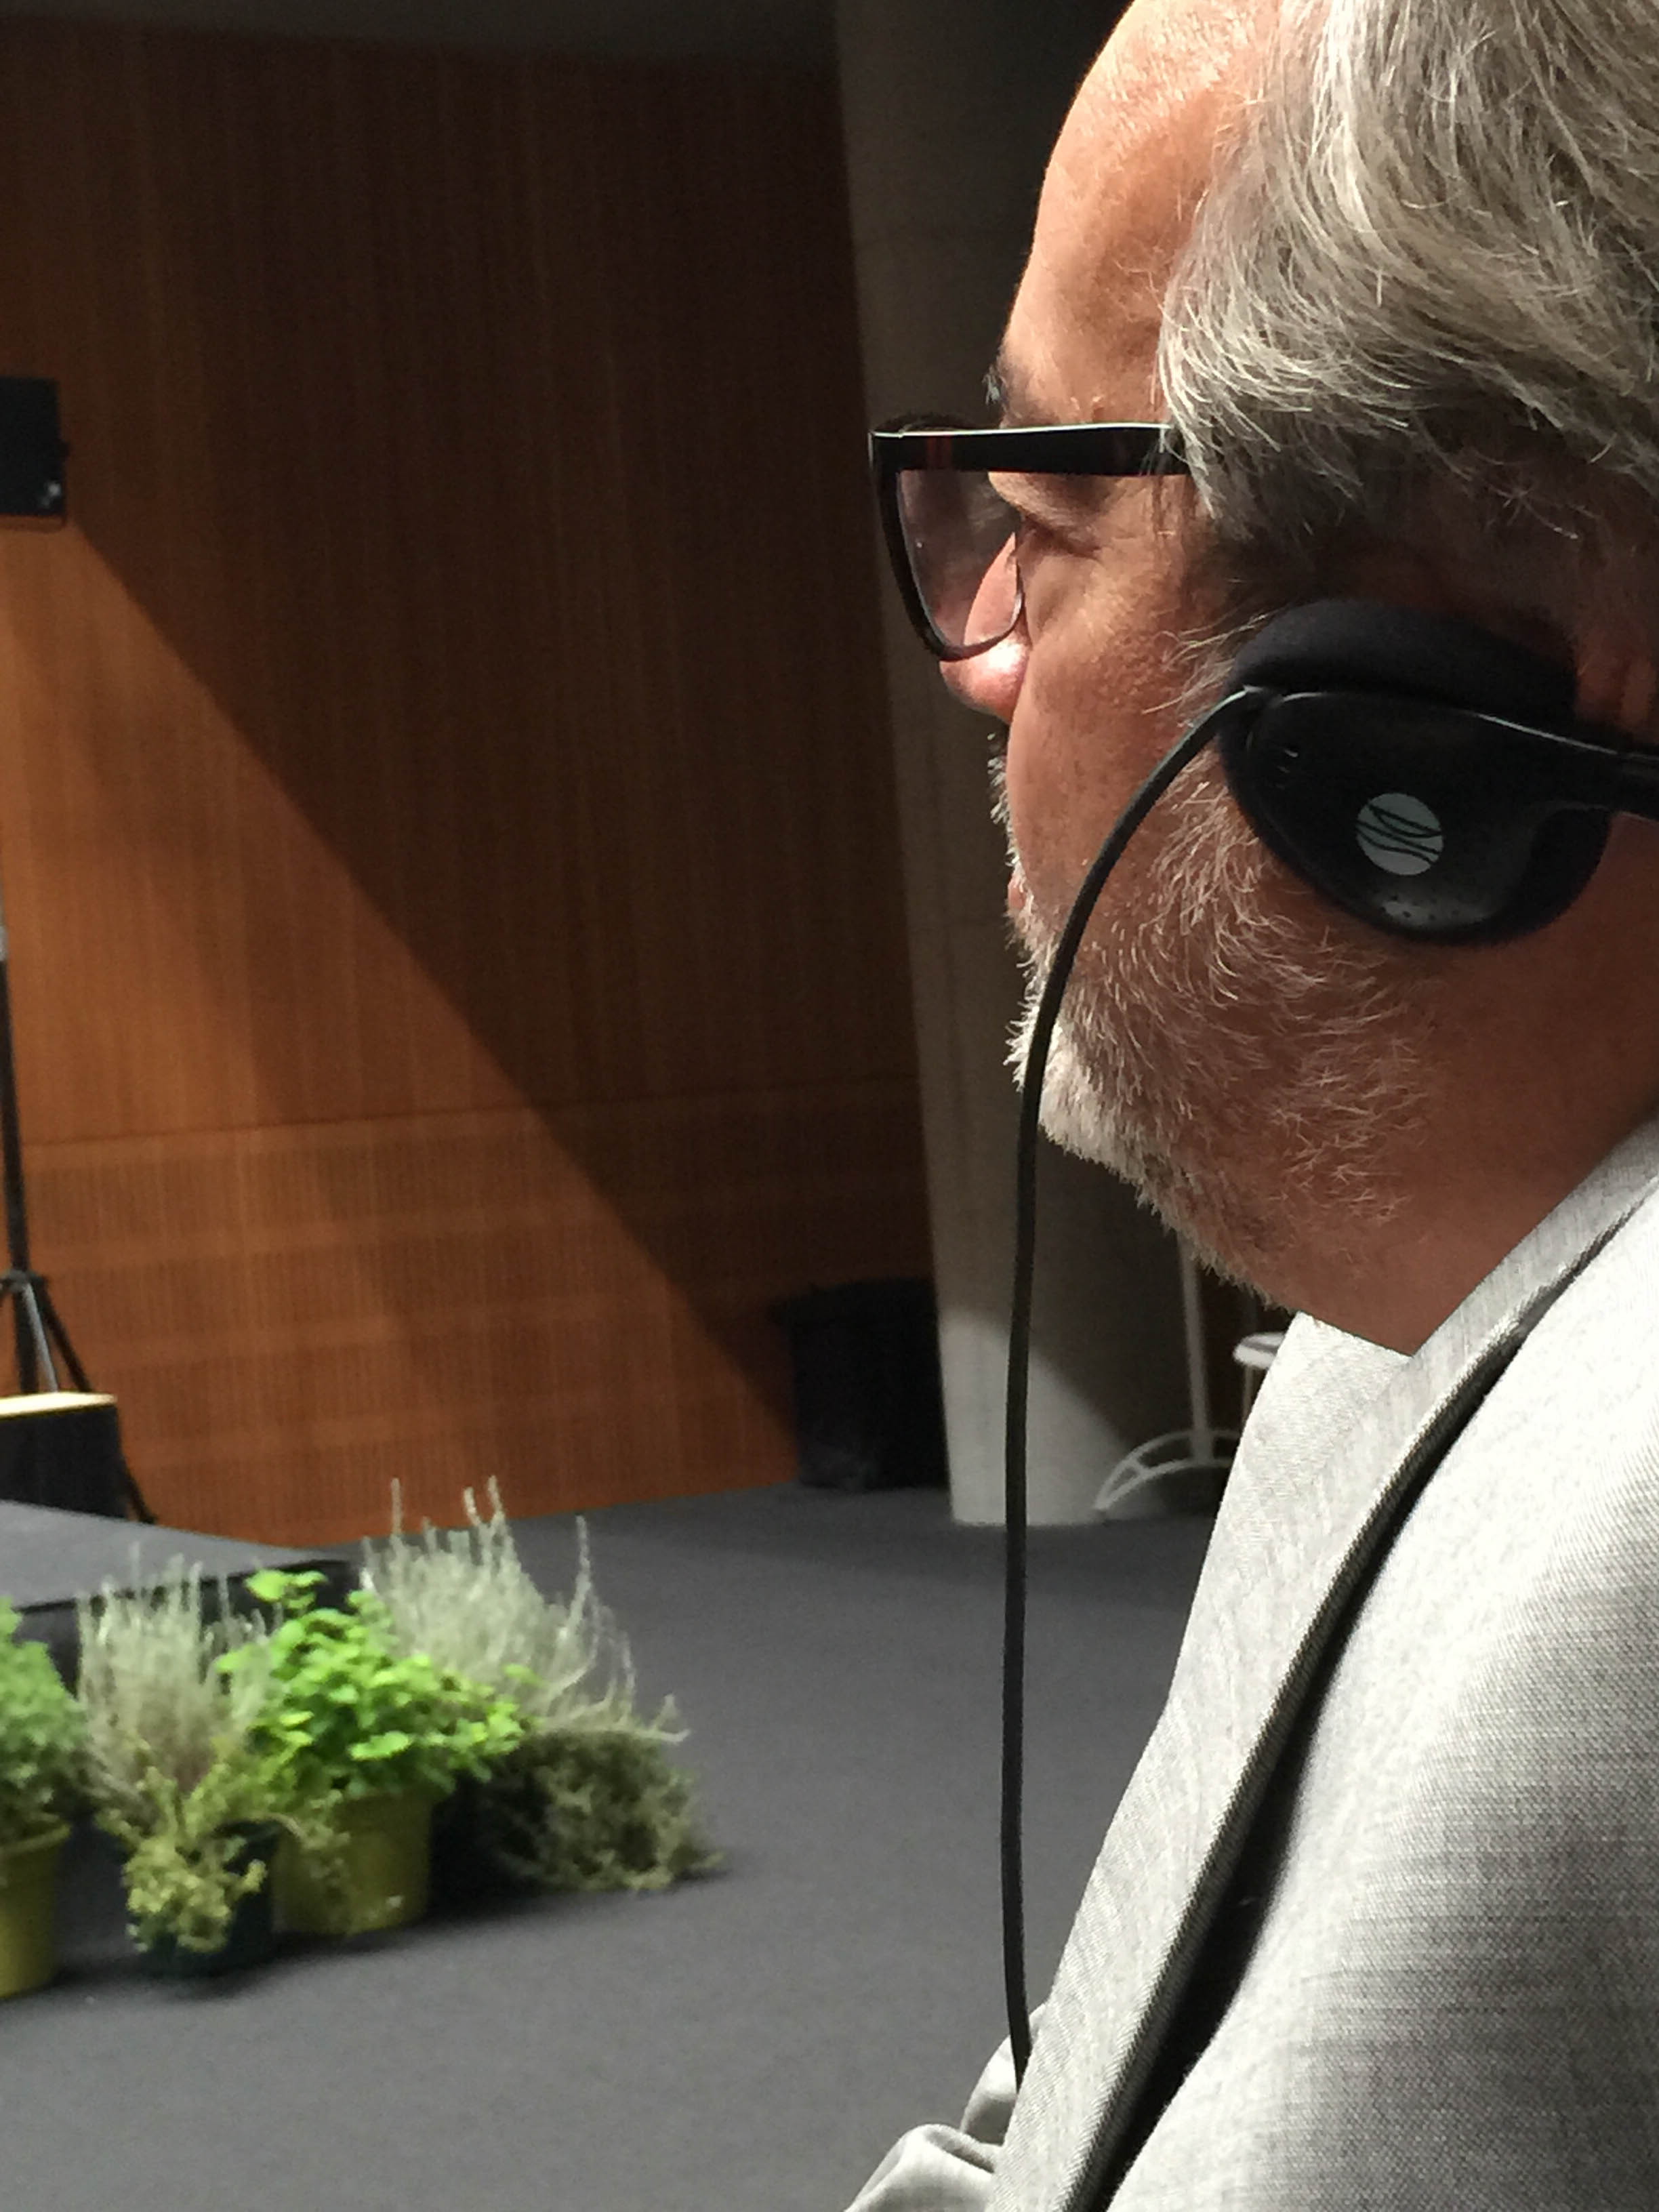
person, glasses, vision care